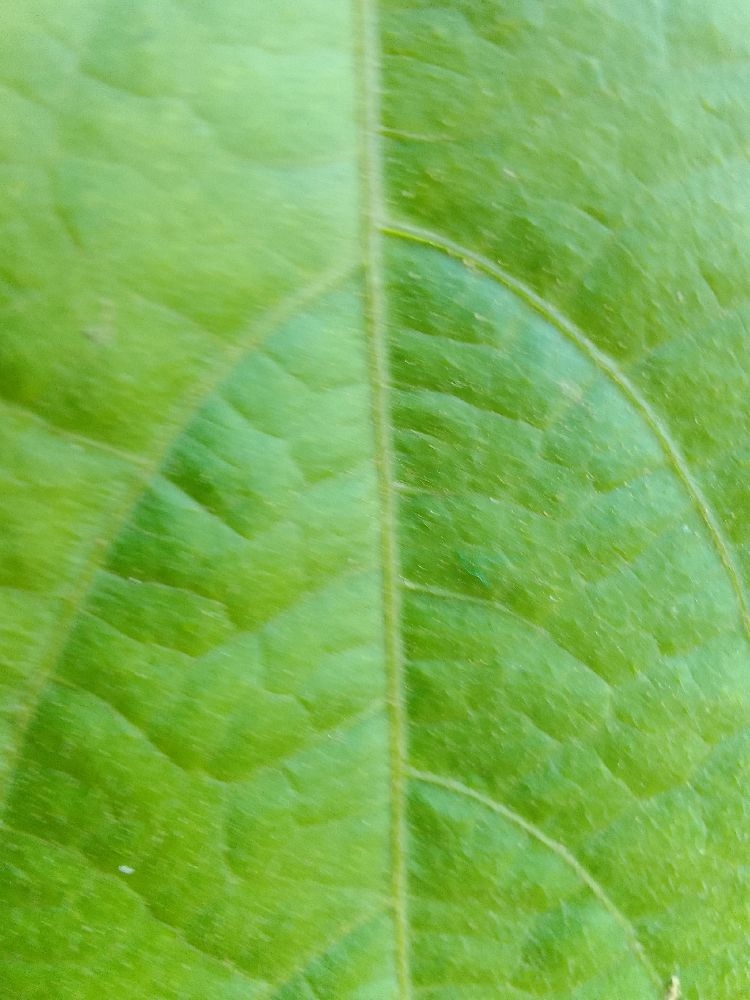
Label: healthy